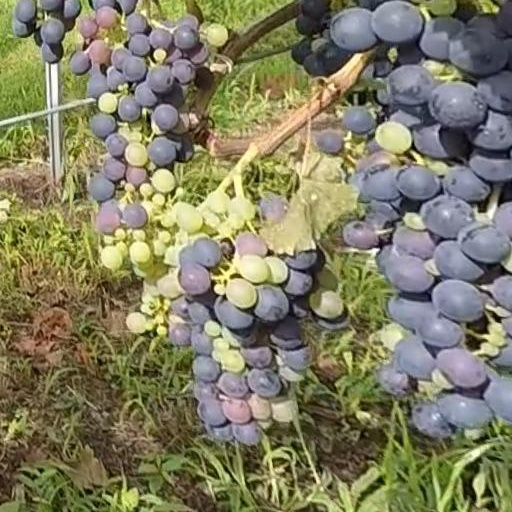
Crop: grape